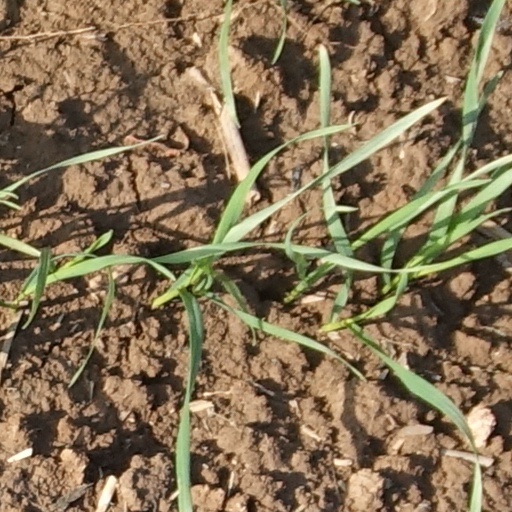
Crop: wheat